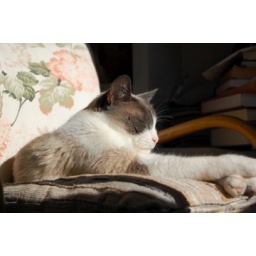
My cat Georgia, the world's cutest cat, in her sun chair